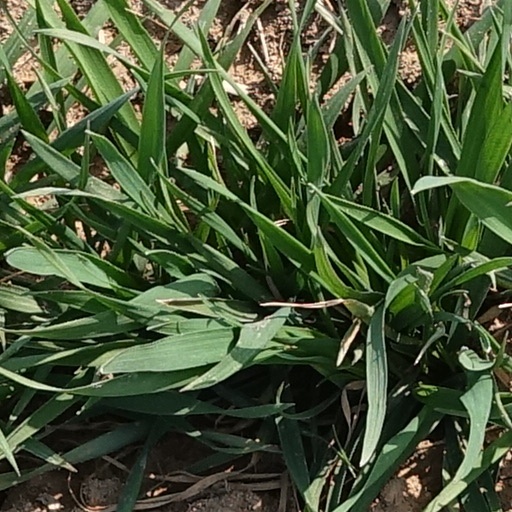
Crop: wheat